List of Alabama Crimson Tide head football coaches

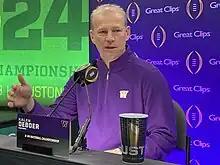
Kalen DeBoer is the 28th and current head coach of the Alabama Crimson Tide.

The Alabama Crimson Tide college football team represents the University of Alabama in the West Division of the Southeastern Conference (SEC). The Crimson Tide competes as part of the NCAA Division I Football Bowl Subdivision. The program has had 28 head coaches, and 1 interim head coach, since it began play during the 1892 season. Since January 2024, Kalen DeBoer has served as Alabama's head coach.